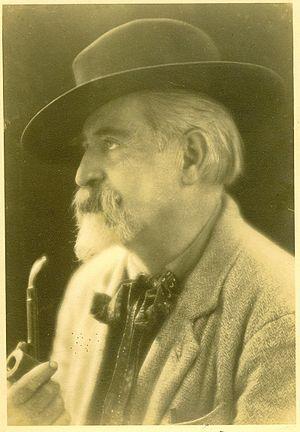
Photo représentant José Mange peintre
Joseph Julien Casimir Mange dit José Mange, né le 10 octobre 1866 et mort le 7 janvier 1935 à Toulon, est un peintre paysagiste et un poète félibre français.